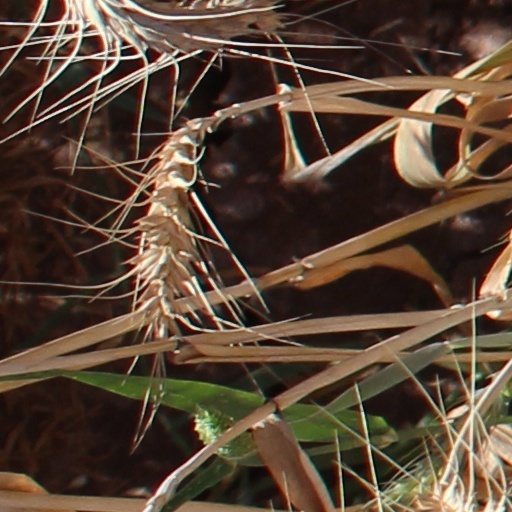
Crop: wheat